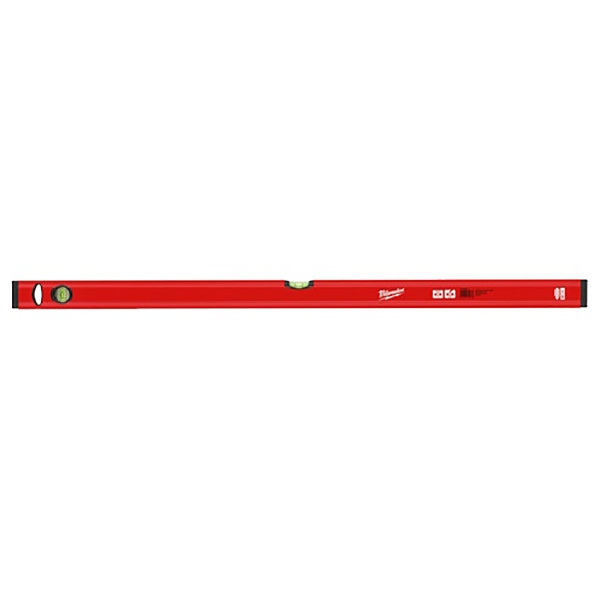
MILWAUKEE LIVELLA SERIE SLIM MAGNETICA CM100
Brand: Milwaukee
Milwaukee livella magnetica serie Slim. Livella con 2 fiale in acrilico, per la massima resistenza ad urti e ai raggi UV. Tappi in gomma antiurto. La presa antiscivolo previene lo slittamento della livella durante la misurazione. Foro resistente per appenderla. Specifiche articolo Attributo Valore Lunghezza cm. 100 Numero fiale 2 Precisione mm/mt. < 0,5 Tipo base fresata Schede tecniche e di sicurezza Scarica Scheda prodotto
Category: Hardware > Tools > Measuring Tools & Sensors > Levels > Bubble Levels > Box Levels